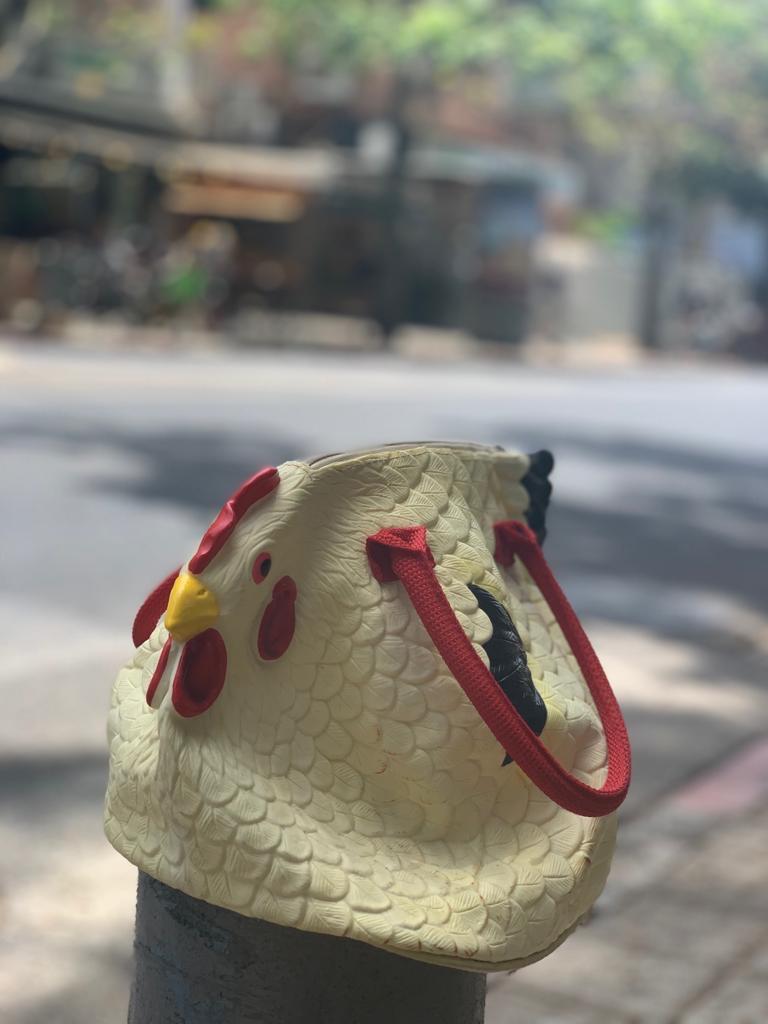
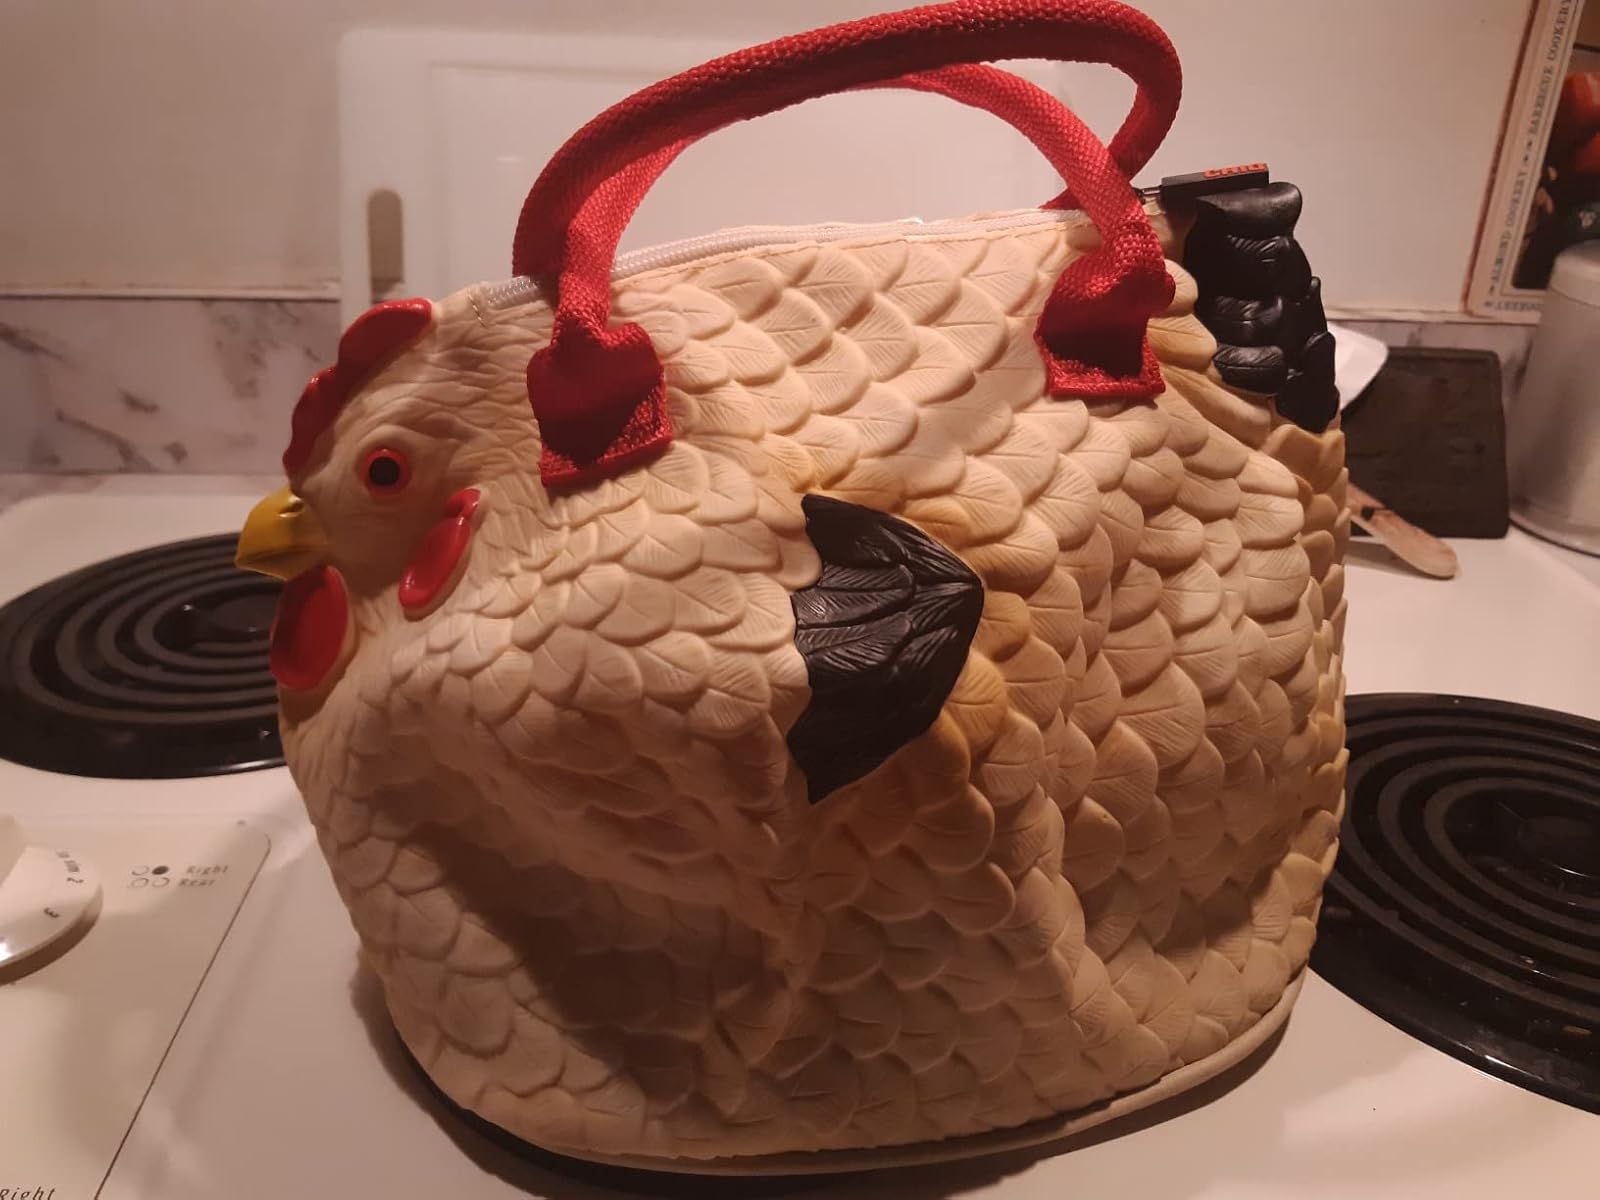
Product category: accessories_handbag
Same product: yes